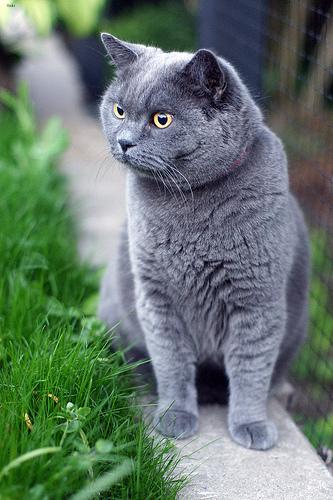
Breed: British Shorthair